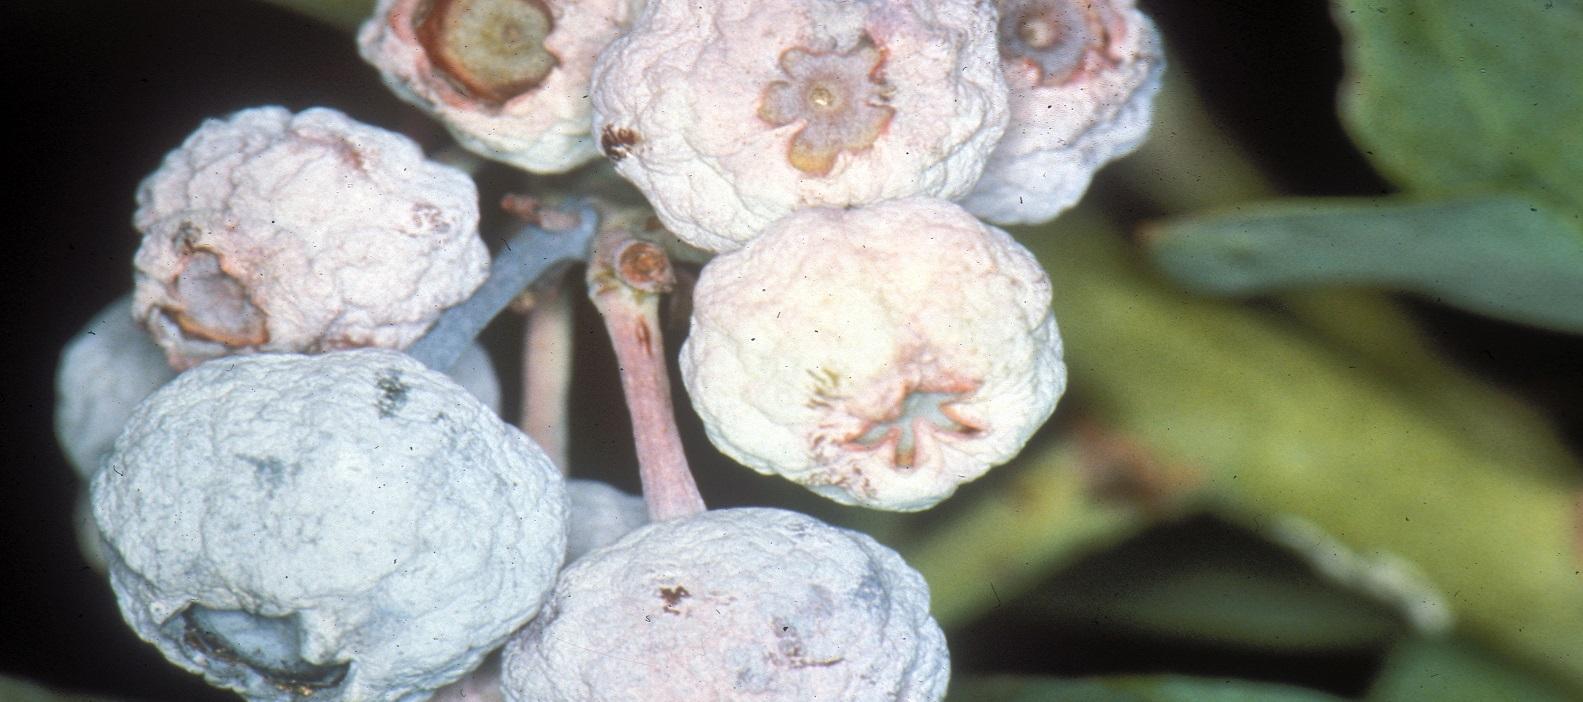
Plant: Blueberry
Disease: blueberry mummy berry